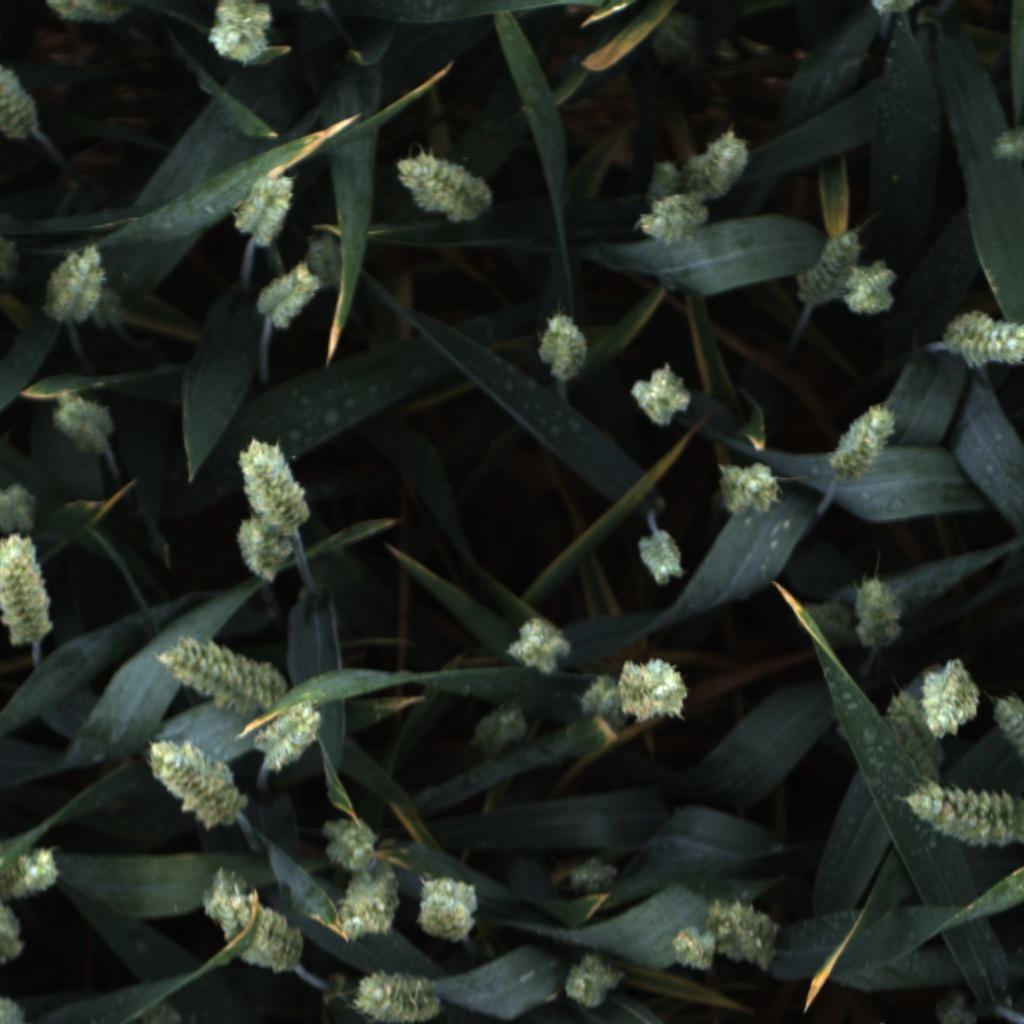
Country: UK
Location: Rothamsted
Wheat development stage: Filling - Ripening